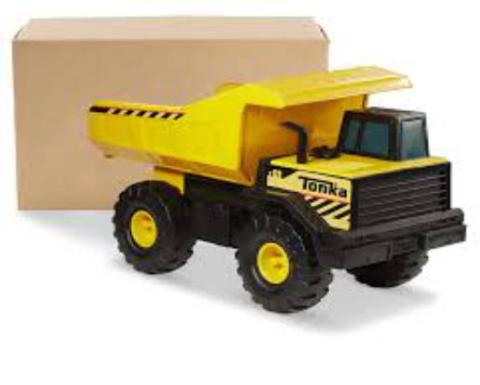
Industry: Leisure